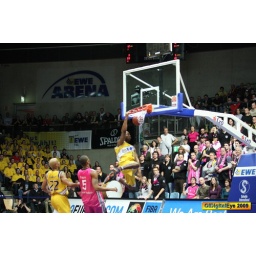
oldenburg ewe baskets vs bonn foto by OlDigitalEye 2009 01 31 8077_2